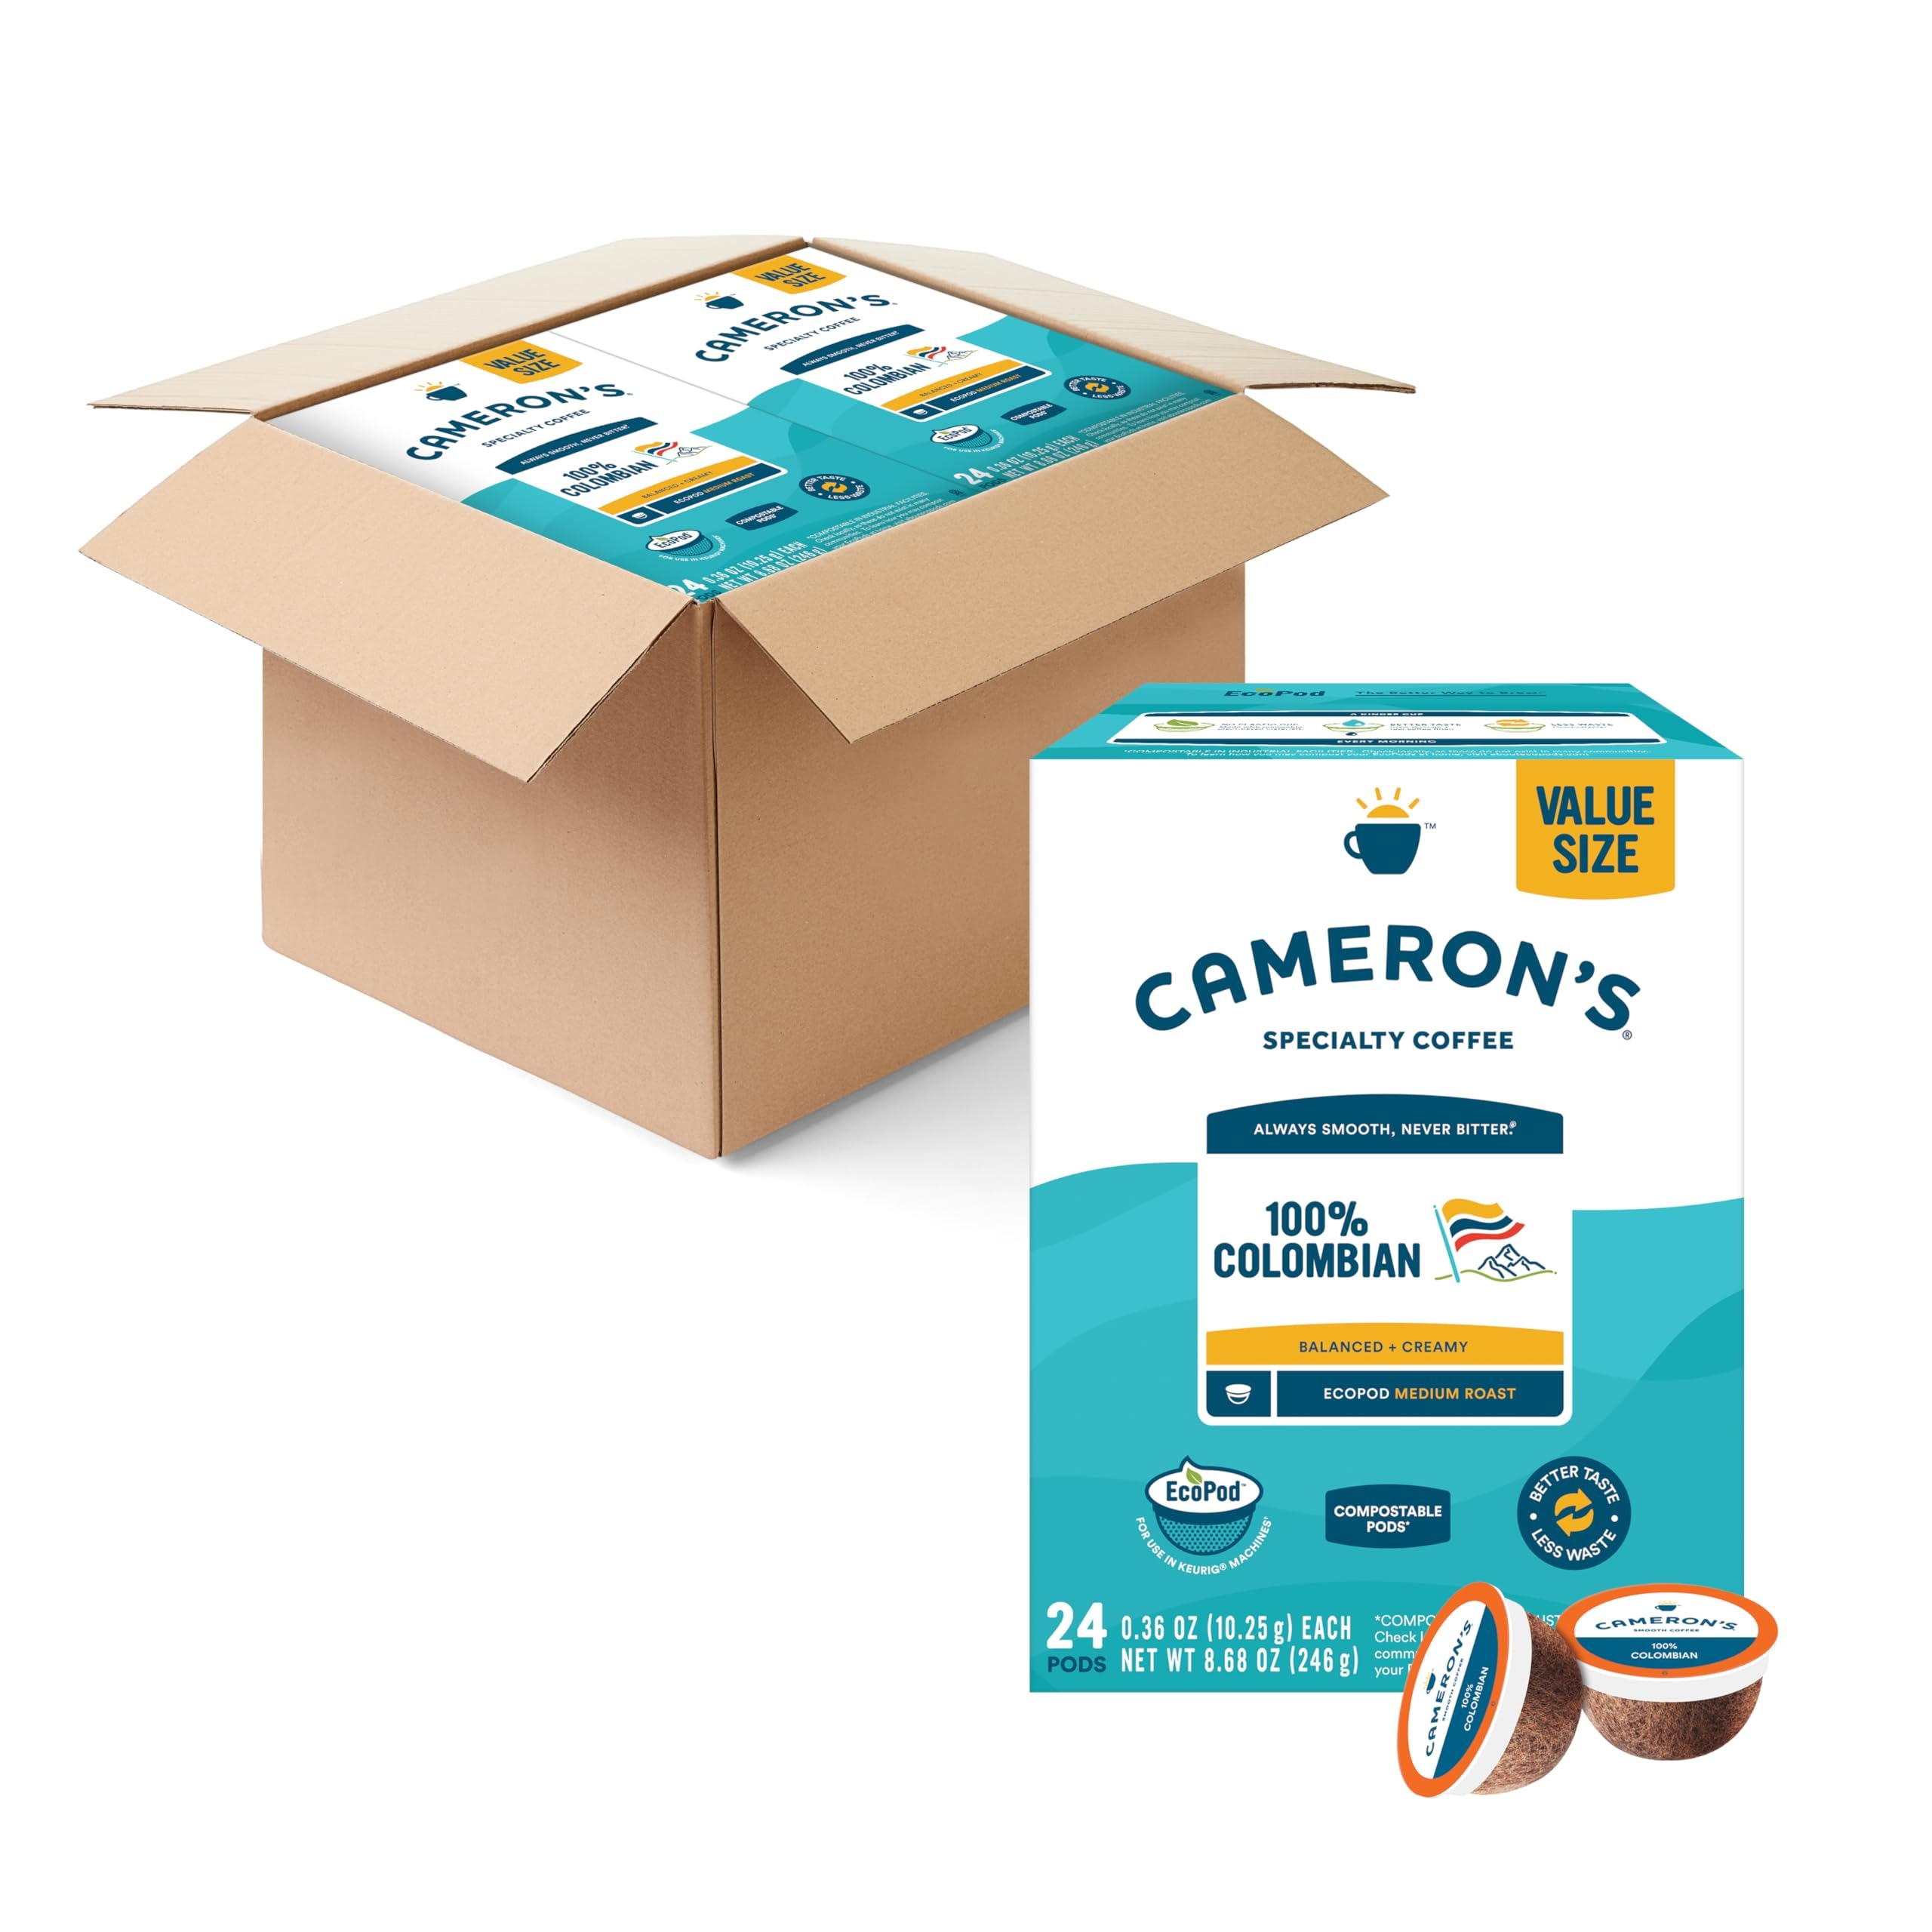
Item Name: Cameron's Coffee Single Serve Pods, 100% Colombian, 96 Count
Bullet Point 1: QUICK AND EASY: 96 100% Colombian single serve, compostable, coffee pods. Cameron's Coffee strives to provide the convenience of a single serve pod with the quality of café brewed coffee.
Bullet Point 2: RICH AND FLAVORFUL: 100% Colombian beans roasted to perfection. With balanced flavor and a creamy finish, this is everything good coffee should be.
Bullet Point 3: THE FUTURE OF COFFEE: We’re proud to be one of the few North American coffee manufacturers with imported single serve technology from Bologna, Italy.
Bullet Point 4: BETTER FOR THE EARTH: Cameron’s pods use a real coffee filter, not a plastic cup. Certified compostable in industrial compositing facilities. Check locally as these facilities do not exist in many communities.
Bullet Point 5: WORKS AT HOME OR THE OFFICE: Compatible with Keurig 2.0 for a great coffee experience.
Value: 96.0
Unit: Count

Price: 81.94